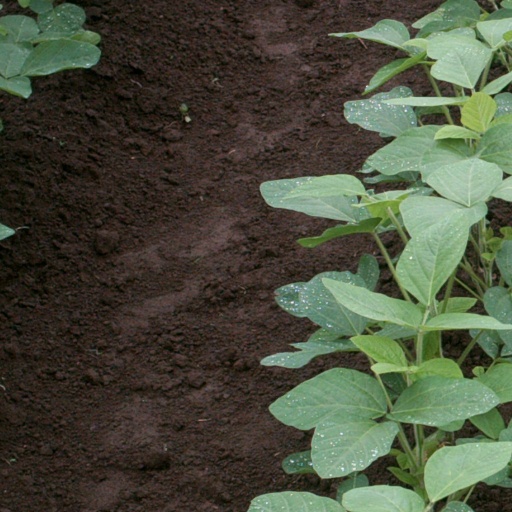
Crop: soybean